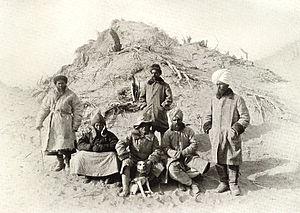
Les momies du Tarim sont une série de momies de type européen ou caucasien datant des IIᵉ et Iᵉʳ millénaires av. J.-C., découvertes en Chine occidentale, dans le bassin du Tarim.